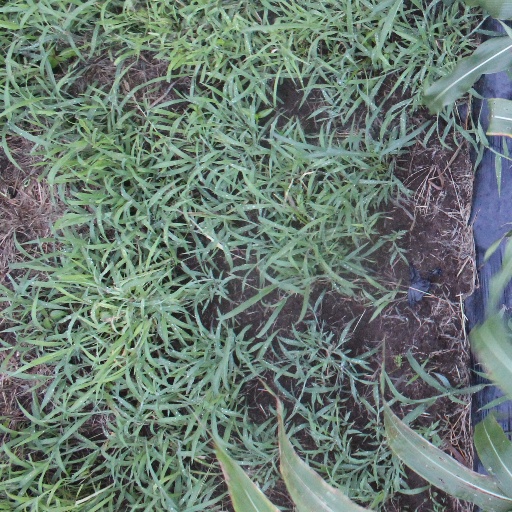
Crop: sorghum